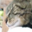
Label: cat